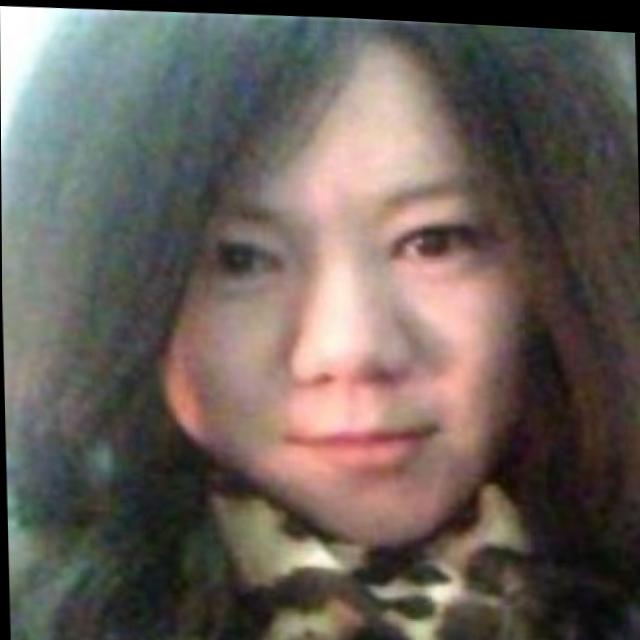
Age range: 21-44